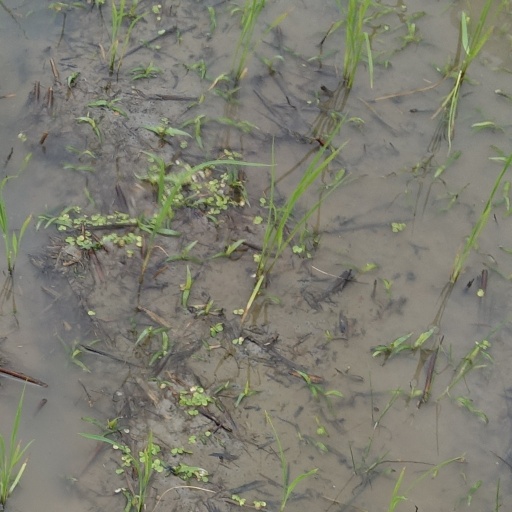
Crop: rice